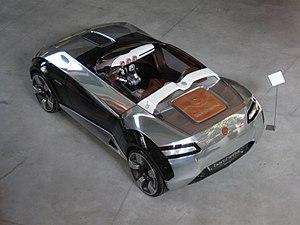
Le musée Bertone est un musée du design automobile Bertone de 2012 situé à Caprie, près de Turin, en Italie. La collection Bertone composée de 78 modèles dessinés par Nuccio Bertone fait partie du « patrimoine artistique national italien ».